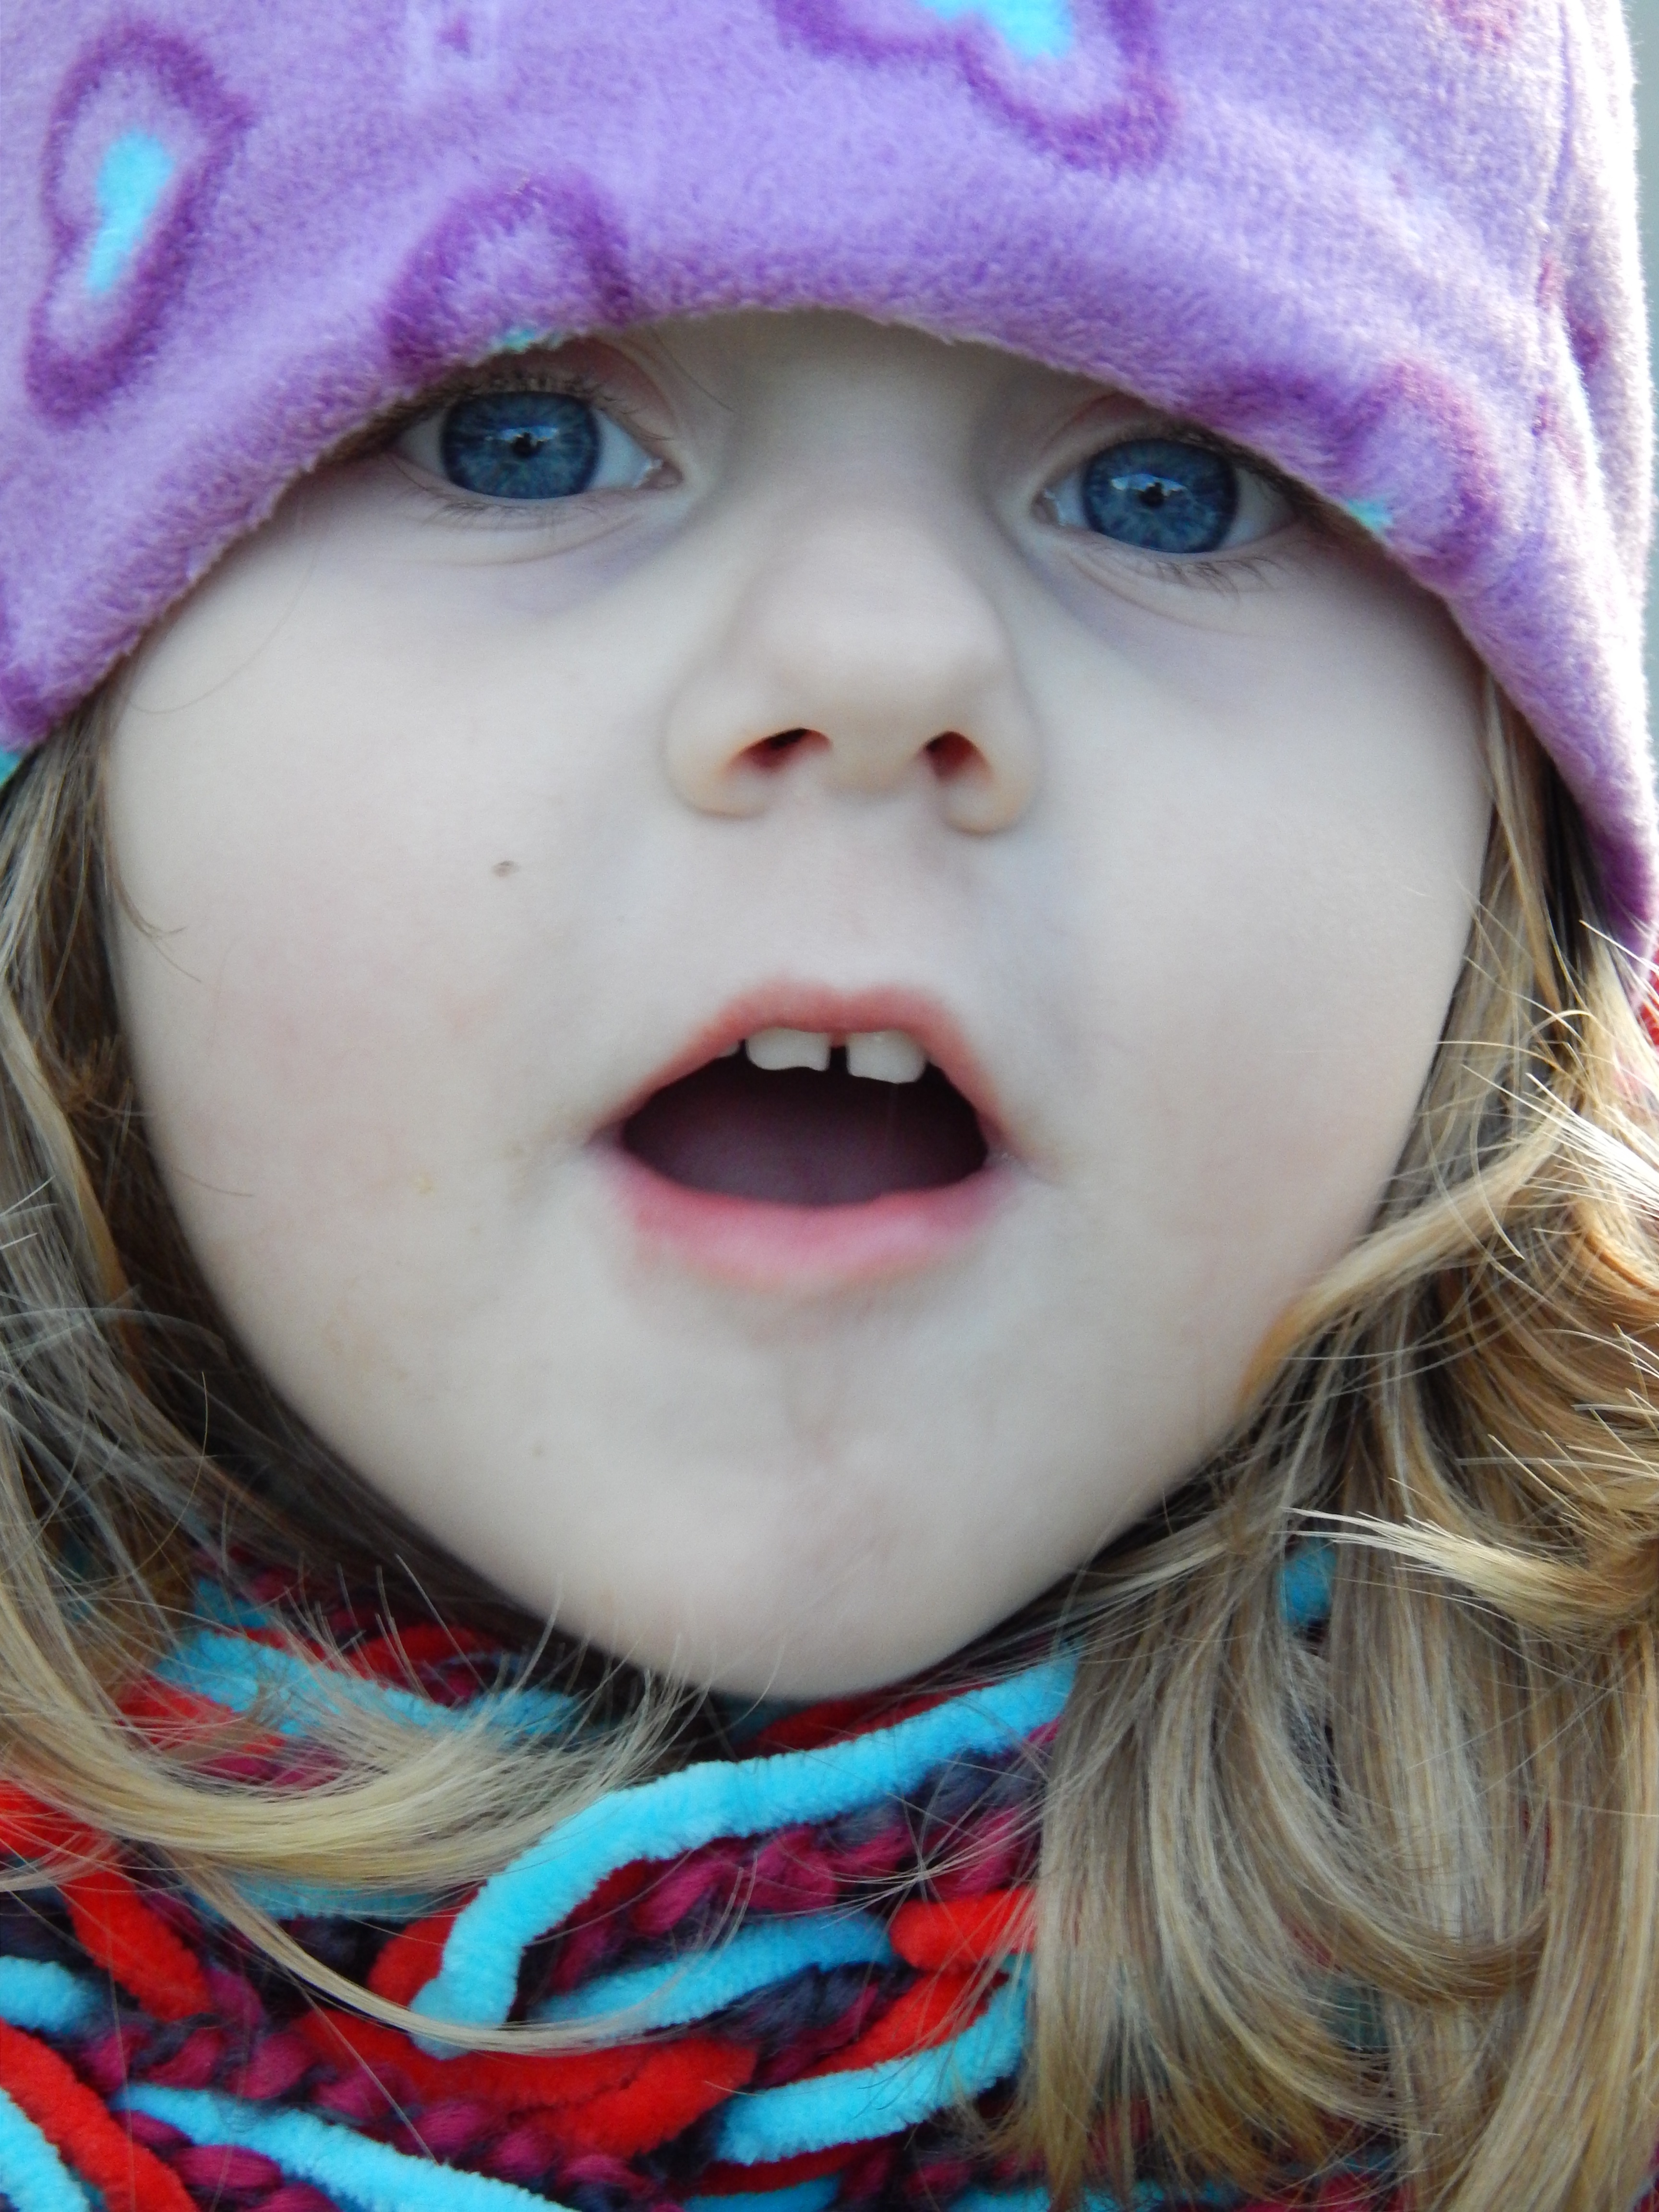
person, girl, walk, portrait, color, child, blue, clothing, pink, facial expression, smile, close up, human body, face, infant, toddler, eye, head, skin, beauty, organ, sweetness, surprise, baby girl, portrait photography